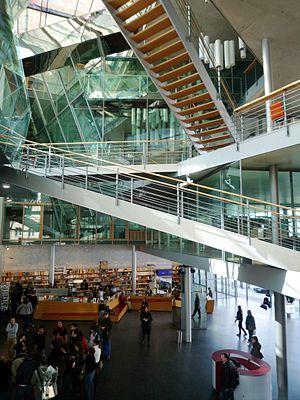
L'Académie des arts de Berlin est une institution culturelle consacrée aux arts, située sur la Pariser Platz dans le centre-ville de Berlin, près de la porte de Brandebourg. Elle a été fondée en 1696.